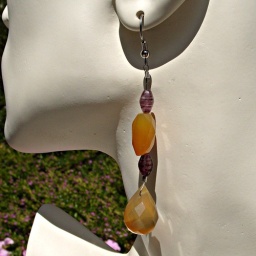
Creamsicle quartz drop and pillow spaced by purple glass bicones, dangled from stainless earwires.